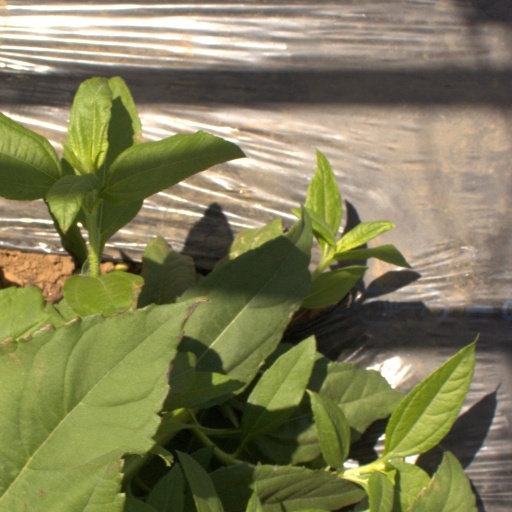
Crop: Jerusalem artichoke